Gipton

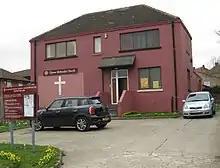
Gipton Methodist Church

Work began on the Church hall in 1938 when 10 acres of land was purchased from Leeds Corporation at the cost of £6,766. 11s.7d by Holdright. The hall hosted dances, whist drives, parties, meetings and jumble sales. They were staged to raise funds to provide St Nicholas' Church and school. Holdright moved to St Stephen's, Skipton and was succeeded as parish priest by Herbert Backhouse who pursued the same course. Their efforts were realised when the third parish priest, Frank O'Driscoll, was given the "go-ahead". The £74,000 church was opened on 26 July 1961 by George Dwyer, Bishop of Leeds. The church seats 550 and the opening was marked by the celebration of Pontifical High Mass. The fabric cost £58,000 and the furnishings £16,000. There is a high campanile over the baptistery. On top is an illuminated cross which can be seen from the surrounding hillsides. The church is part of Blessed Edmund Sykes parish.